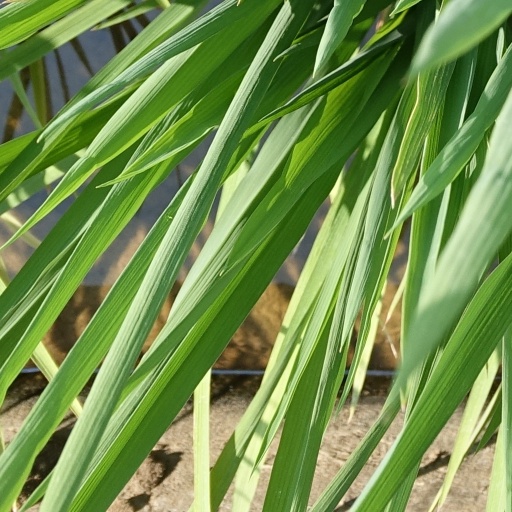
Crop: rice